Georges de La Tour

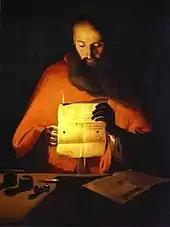
Saint Jerome reading

La Tour's early work shows influences from Caravaggio, probably via his Dutch followers, and the genre scenes of cheats—as in "The Fortune Teller"—and fighting beggars clearly derive from the Dutch Caravaggisti, and probably also his fellow-Lorrainer, Jacques Bellange. These are believed to date from relatively early in his career.